Zimride

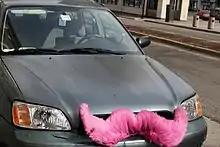
A car with a distinctive pink mustache that indicates its owner is sharing it through Lyft.

In May 2012, Zimride announced Lyft, which allowed users to request a driver immediately and receive a ride anywhere. After the rapid growth of Lyft, led the company Zimride was renamed to Lyft in May 2013, and ultimately Zimride the service (excluding Lyft) was sold to Enterprise Holdings on July 13, 2013.